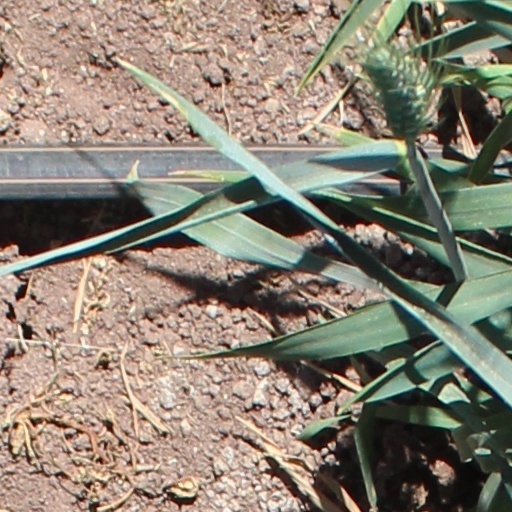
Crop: wheat